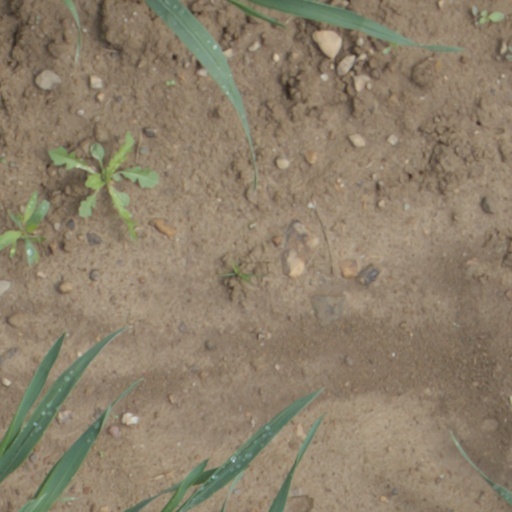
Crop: wheat